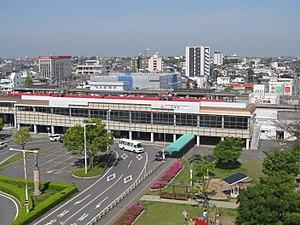
La gare de Nishio est une gare ferroviaire de la ville de Nishio, dans la préfecture d'Aichi au Japon. Elle est exploitée par la compagnie Meitetsu.